Pan brioche
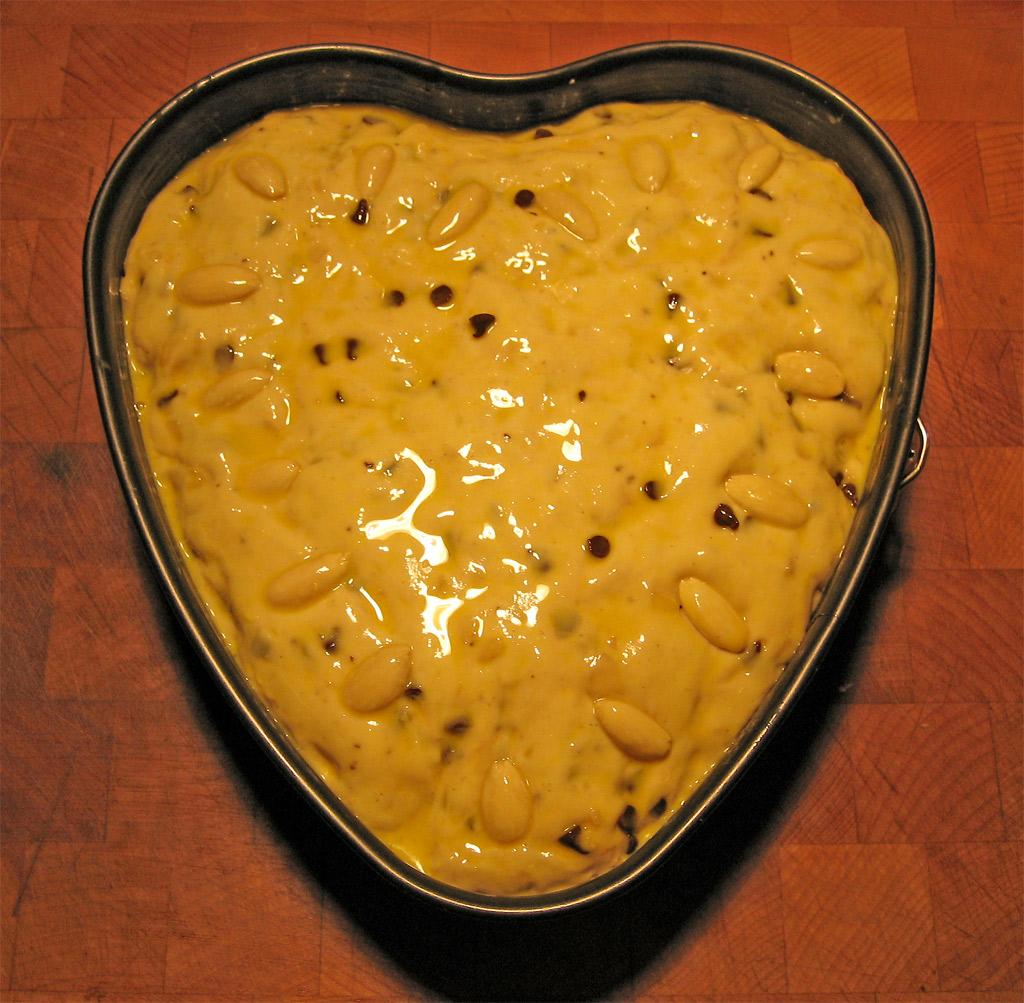
Also known as:
ar - Arabic: بان بريوش
arz - Egyptian Arabic: بان بريوش
ko - Korean: 판브리오케
Category: bread (bread)
Cuisine: Italian
Associated cuisines: Italian
Area: Italy
Countries: Italy
Region: Southern Europe, , , ,
The dish is a kind of bread similar to a pastry of whose high egg and butter content gives it a rich and tender crumb.